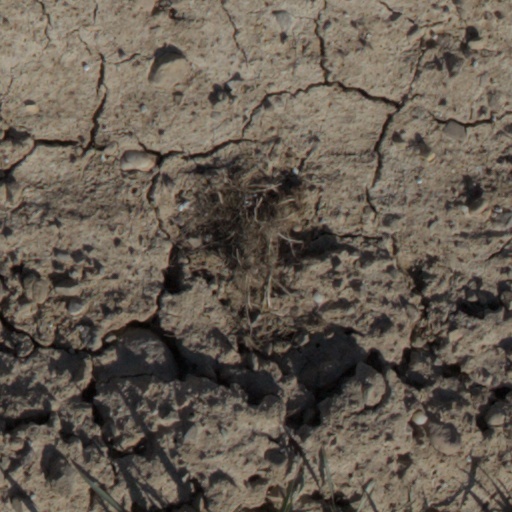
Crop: wheat